Describe the emotion expressed in this image:  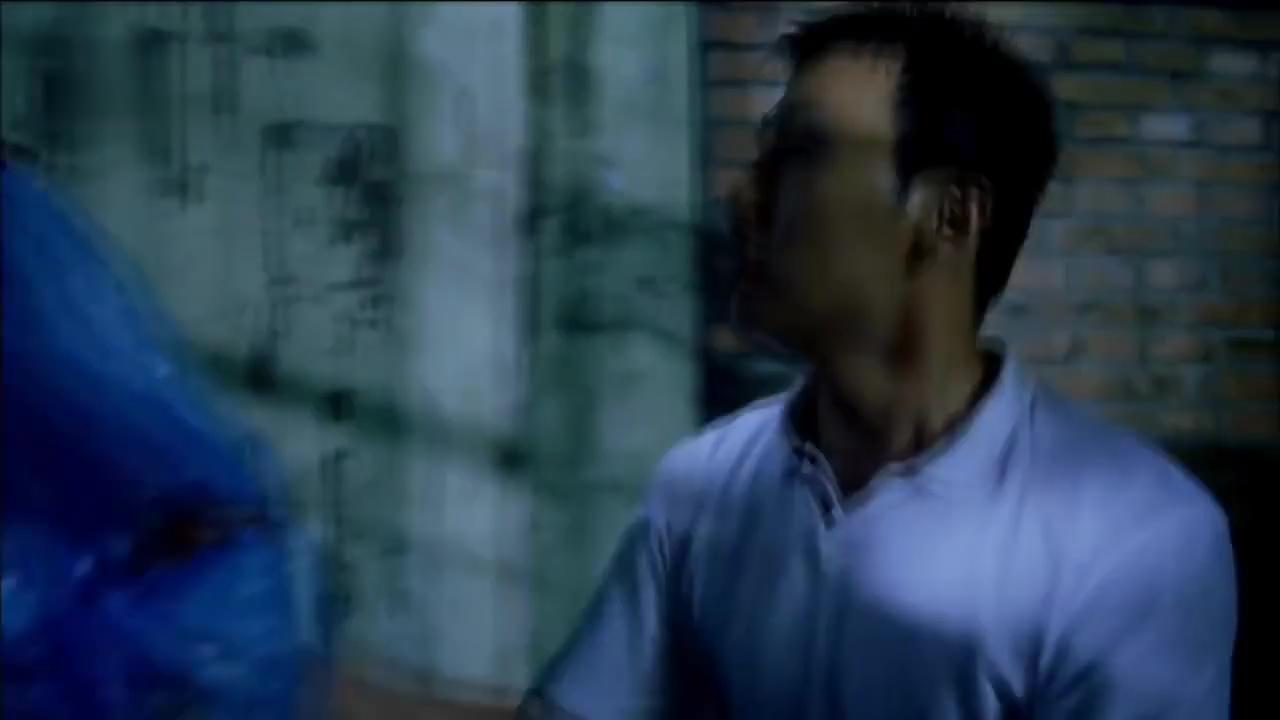
This person displays Pain, valence and arousal with low intensity.